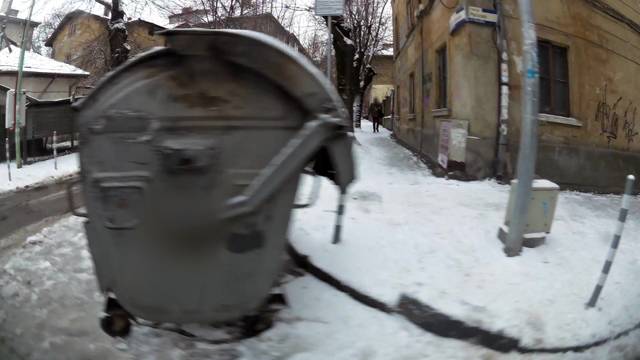
Region: Bulgaria
Coordinates: 42.695, 23.35